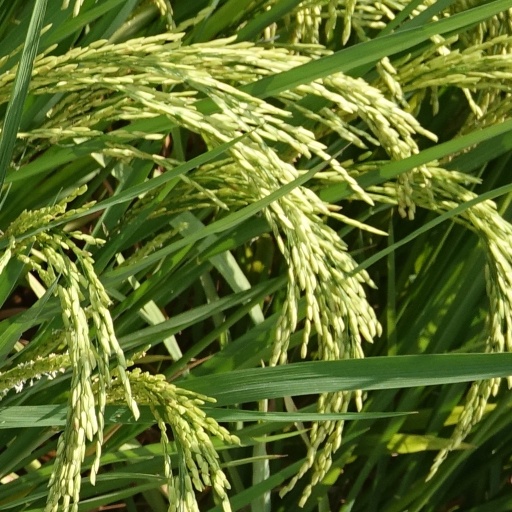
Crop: rice